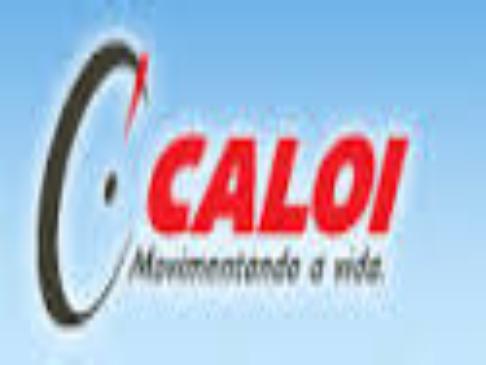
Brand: Caloi
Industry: Transportation